Bedretto

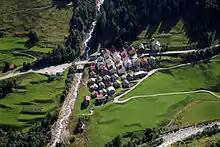
Fontana hamlet

Most of the population speaks Italian (91.7%), with German being second most common ( 4.2%) and French being third ( 4.2%). Of the Swiss national languages, 3 speak German, 3 people speak French, 66 people speak Italian. The remainder ( people) speak another language.